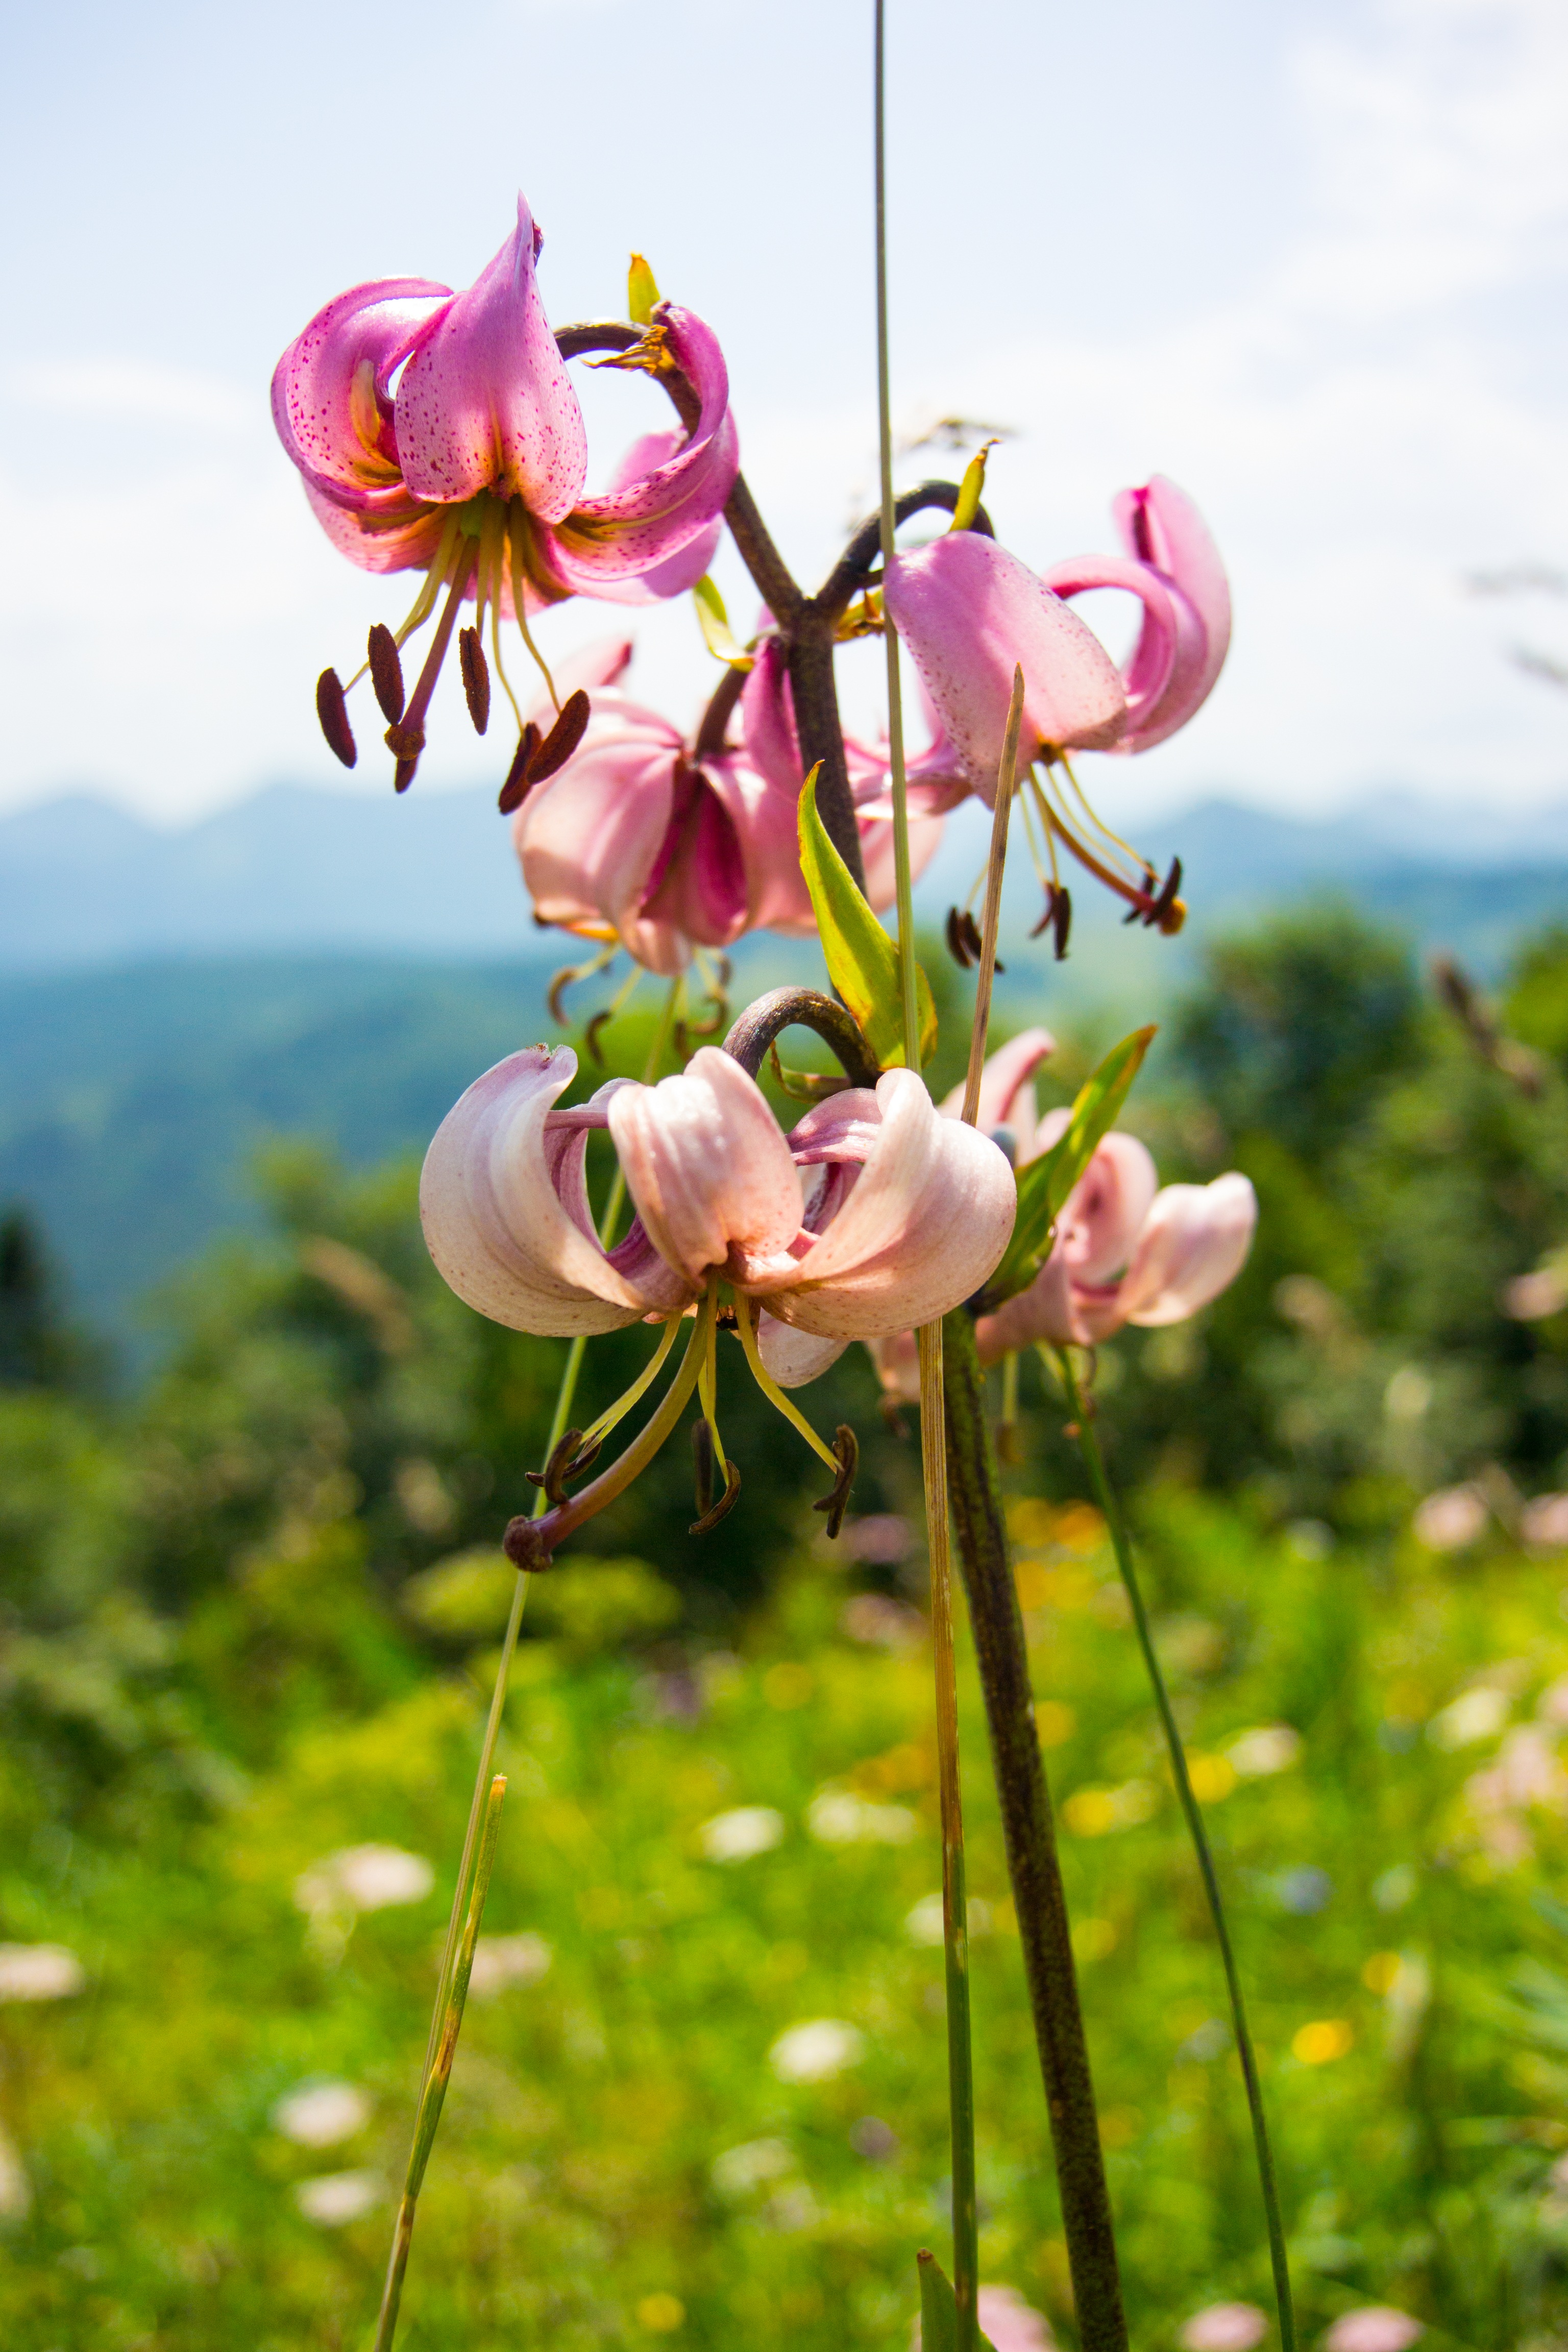
blossom, plant, meadow, flower, bloom, botany, close, flora, wild flower, wildflower, nature flower, flowering plant, land plant